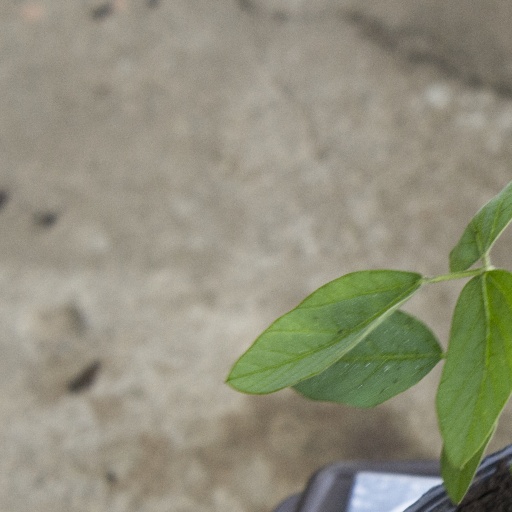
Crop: soybean